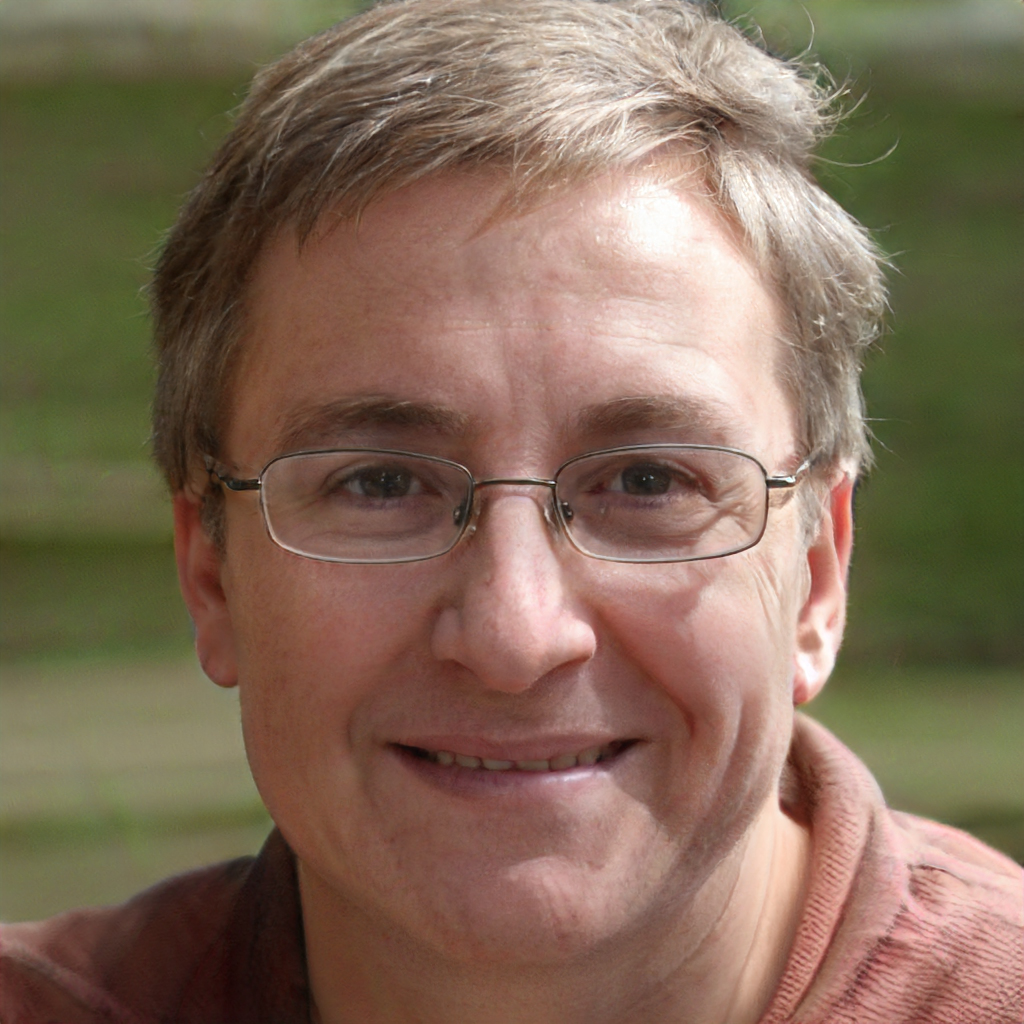
Gender: Male